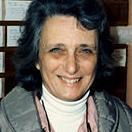
Age: 53